Blackburn Roc

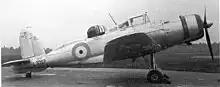
The prototype Roc, May 1939

By this point, some officials had already recognised that the Roc's performance would be inadequate; during October 1938, the Fifth Sea Lord (the Chief of Naval Air Services) Alexander Ramsay issued his recommendation that the development of the Roc be abandoned. Production was allowed to continue as the project's cancellation would have caused too much disruption for Boulton Paul; plans were laid to adapt the aircraft to perform target towing and other secondary duties.